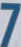
Number: 7